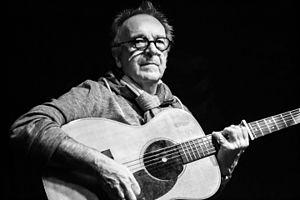
Fest-deiz et fest-noz du 5ème «
Le prix musical Produit en Bretagne, dénommé grand prix du disque Produit en Bretagne jusqu'en 2015, est un concours musical annuel organisé par la marque collective Produit en Bretagne depuis 1998. Il concerne les disques autoproduits ou produits par des sociétés installées en Bretagne et est ouvert à tous style musical. Il a pour objectif de mettre en avant la qualité et la diversité de la production musicale en Bretagne. Les albums, classés en plusieurs catégories, sont élus par un jury et par les internautes depuis 2016.
Soïg Sibéril, né le 1ᵉʳ février 1955, est un guitariste français de culture bretonne. Il est l'un des pionniers de l'implantation de la guitare en tant qu'instrument complet dans la musique bretonne traditionnelle. Soliste ou accompagnateur, sa présence est remarquée dans des groupes comme Kornog, Gwerz, Pennoù Skoulm, Den ou plus récemment Les Ours du Scorff et Breizharock. Il accompagne également Nolwenn Korbell, avec qui il a sorti l’album Red en 2007.
Cet article est une liste de guitaristes de musique celtique.